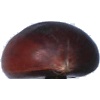
Label: chestnut